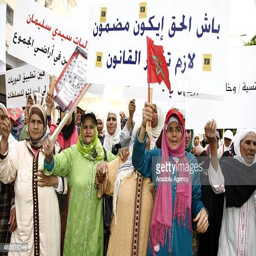
women gathered at protest violence against women during the march